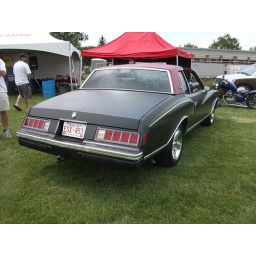
1978 Chevrolet Monte Carlo in flat black with red vinyl roof - rather like my LeBaron except much better.